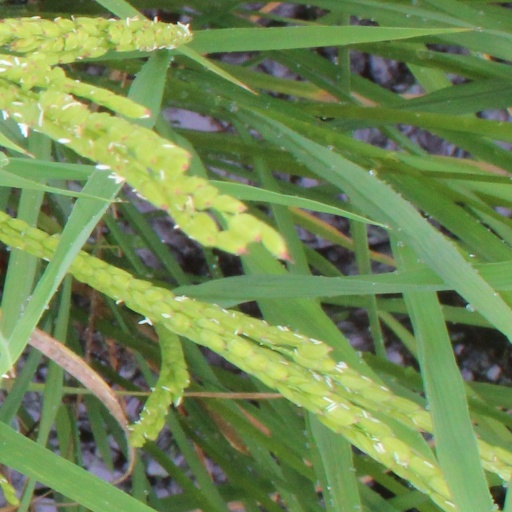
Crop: rice